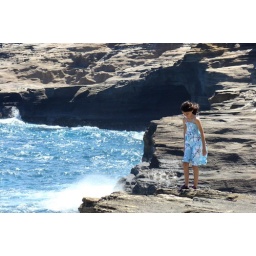
Pretty girl enjoys exploring the Hawaiian coast in Oahu.